Order of Civil Merit (Bulgaria)

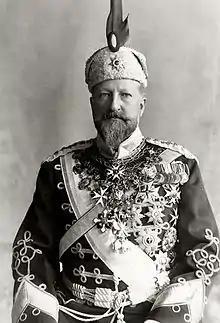
Tsar Ferdinand I of Bulgaria, the founder of the Order

The Orders design was made up of a white-enamelled urdy cross, with a central disc bearing the royal monogram of Ferdinand I. The obverse disc is surrounded by a circlet with the inscription за Гражданско заслуги (For Civil Merit). On the reverse a lion turned to the right with the coat of arms of the princely house on it and the inscription 2. Август · 1891 (2 August 1891). Between the arms of the cross were placed green-enamelled oak leaves and branches, sometimes only enamelled on one side. Before 1908 the cross hung from a princely crown, but after Ferdinand was proclaimed Tsar in 1908 the cross was changed to the imperial Tsar's crown. This continued until 1946 and the abolition of the monarchy, where briefly the cross hung from an un-enamelled wreath until finally being dissolved by the communists in 1946. The Grand Cross and first class of the order consisted of the badge suspended from a sash with a star. The most obvious way to distinguish between the Grand Cross and the 1st Class is the sash. The sash of the Grand Cross includes a large rosette more commonly seen in other grand crosses, while the 1st class sash is simply tied around the badge placement in a less extravagant design. Apart from the sash the breast star of the Grand Cross is made up of gold and silver rays, while the first class is only in silver, though the shape, and size of the stars are identical. The Grand Officer's class consisted of the same badge, but suspended from a neck ribbon, while the star was smaller and also slightly different in design, taking on more of a diamond shape. The Commander was simply suspended from the neck like the Grand Officer, while the Officers and Knights crosses were suspended on a trifold ribbon and worn on the breast. The grades were distinguished by the addition of a rosette on the Officers cross ribbon. From 1908, the first three classes could also be presented with diamonds for exceptional merits.